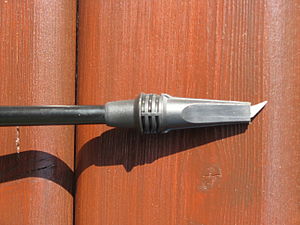
Rulleski
Stavspids i hærdet stål
Stavspids til rulleskistav
Rulleski er en slags ski med hjul på. Skiene er normalt ca. 55-75 cm lange, har et hjul i hver ende af skiene. Skiene er oftest lavet af glasfiber, aluminium og carbon, mens hjulene er af en eller anden form for gummiblanding. Man benytter samme sko og bindinger som på langrendsski.